Transportation in New York City

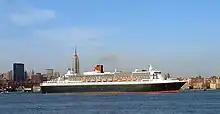
The "Queen Mary 2", the world's second-largest passenger ship and largest ocean liner, departs Brooklyn Cruise Terminal on a transatlantic voyage

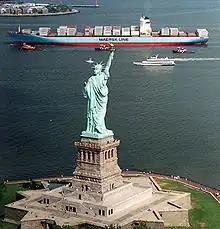
A lightly loaded container vessel transits the north end of Ambrose Channel in the Port of New York and New Jersey with the Statue of Liberty in the foreground

The Port of New York and New Jersey, with its natural advantages of deep water channels and protection from the Atlantic Ocean, has historically been one of the most important ports in the United States, and is now the third busiest in the United States behind South Louisiana and Houston, Texas in volume of cargo. In 2011, more than 34 million tons of oceanborne general cargo moved through the port. Bulk cargo represented another 52 million tons per year. Some 367,000 vehicles were imported and 284,000 were exported.